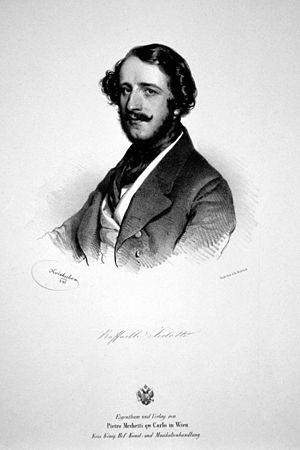
Raffaele Ferlotti est un baryton italien chanteur d'opéra dont la carrière s'étend des années 1830 aux années 1860. Il a chanté dans la plupart des grands opéras italiens dont La Scala et a créé des rôles lors de plusieurs premières mondiales d'opéra. Sur la scène internationale, il a chanté en Autriche, au Royaume-Uni, en France et en Espagne.